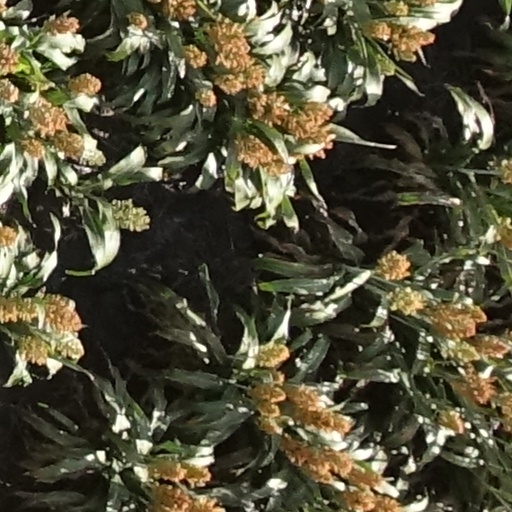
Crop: sorghum